Dorothea Binz

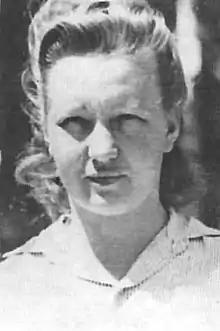

Dorothea "Theodora" Binz (16 March 1920 – 2 May 1947) was a Nazi German officer and supervisor at Ravensbrück concentration camp during the Holocaust. She was known as one of the most brutal, ruthless and sadistic overseers in the Nazi system. She was executed for war crimes on 2 May 1947.